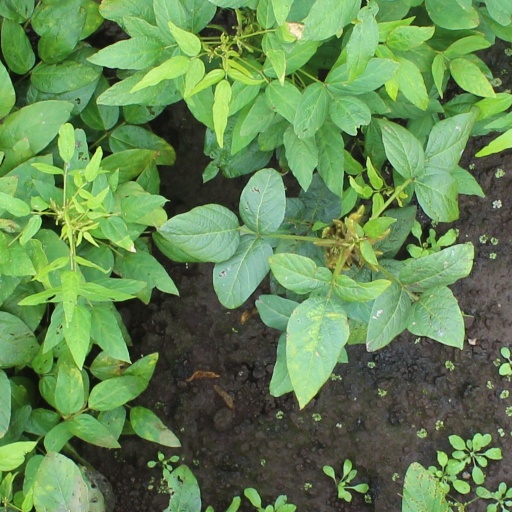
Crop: soybean